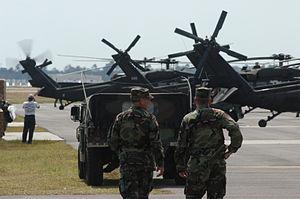
La Garde nationale des États-Unis est une force militaire de réserve américaine constituée de l'Army National Guard, une composante de l’United States Army et de la Garde nationale aérienne, une composante de l’United States Air Force. L'Army National Guard représente approximativement la moitié des forces de combat et le tiers de l'organisation logistique de la United States Army. Ces deux branches de la Garde nationale sont gérées par le National Guard Bureau, qui est commandé par un officier qui est d'office élevé au rang de General.
La Federal Emergency Management Agency est l'organisme gouvernemental américain voué à assurer l'arrivée des secours en situation d'urgence. Elle est rattachée au département de la Sécurité intérieure des États-Unis, et prend en charge les grandes catastrophes naturelles et celles liées aux activités humaines qui frappent le « territoire national ».